Meller-Zakomelsky (family)

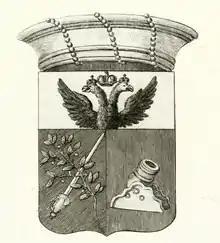
Coat of Arms of the Meller-Zakomelsky family. (1798)

The Meller–Zakomelsky family is a Russian noble family of German origin. Members of the family held the title of Baron in the Russian Empire.